History of the Puerta del Sol

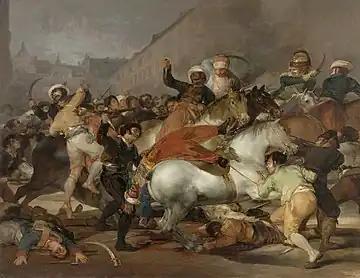
The Second of May Uprising had one of its main scenarios in the Puerta del Sol.

Due to the increase in mail and the gradual need to manage the growing volume of mail, in 1792 the architect Juan Pedro Arnal designed what would become the Real Casa de Postas, located behind the Casa de Correos. The same architect designed the Imprenta Real (Royal Printing House) on neighboring Calle de Carretas, which would favor the establishment of bookstores in Puerta del Sol and adjacent streets.